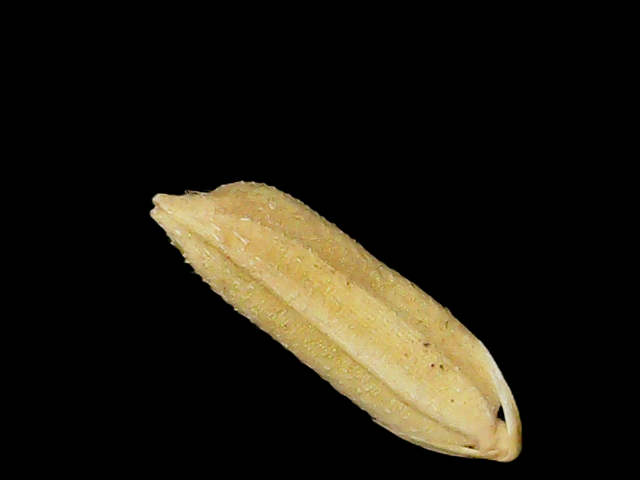
Rice variety: Binadhan21